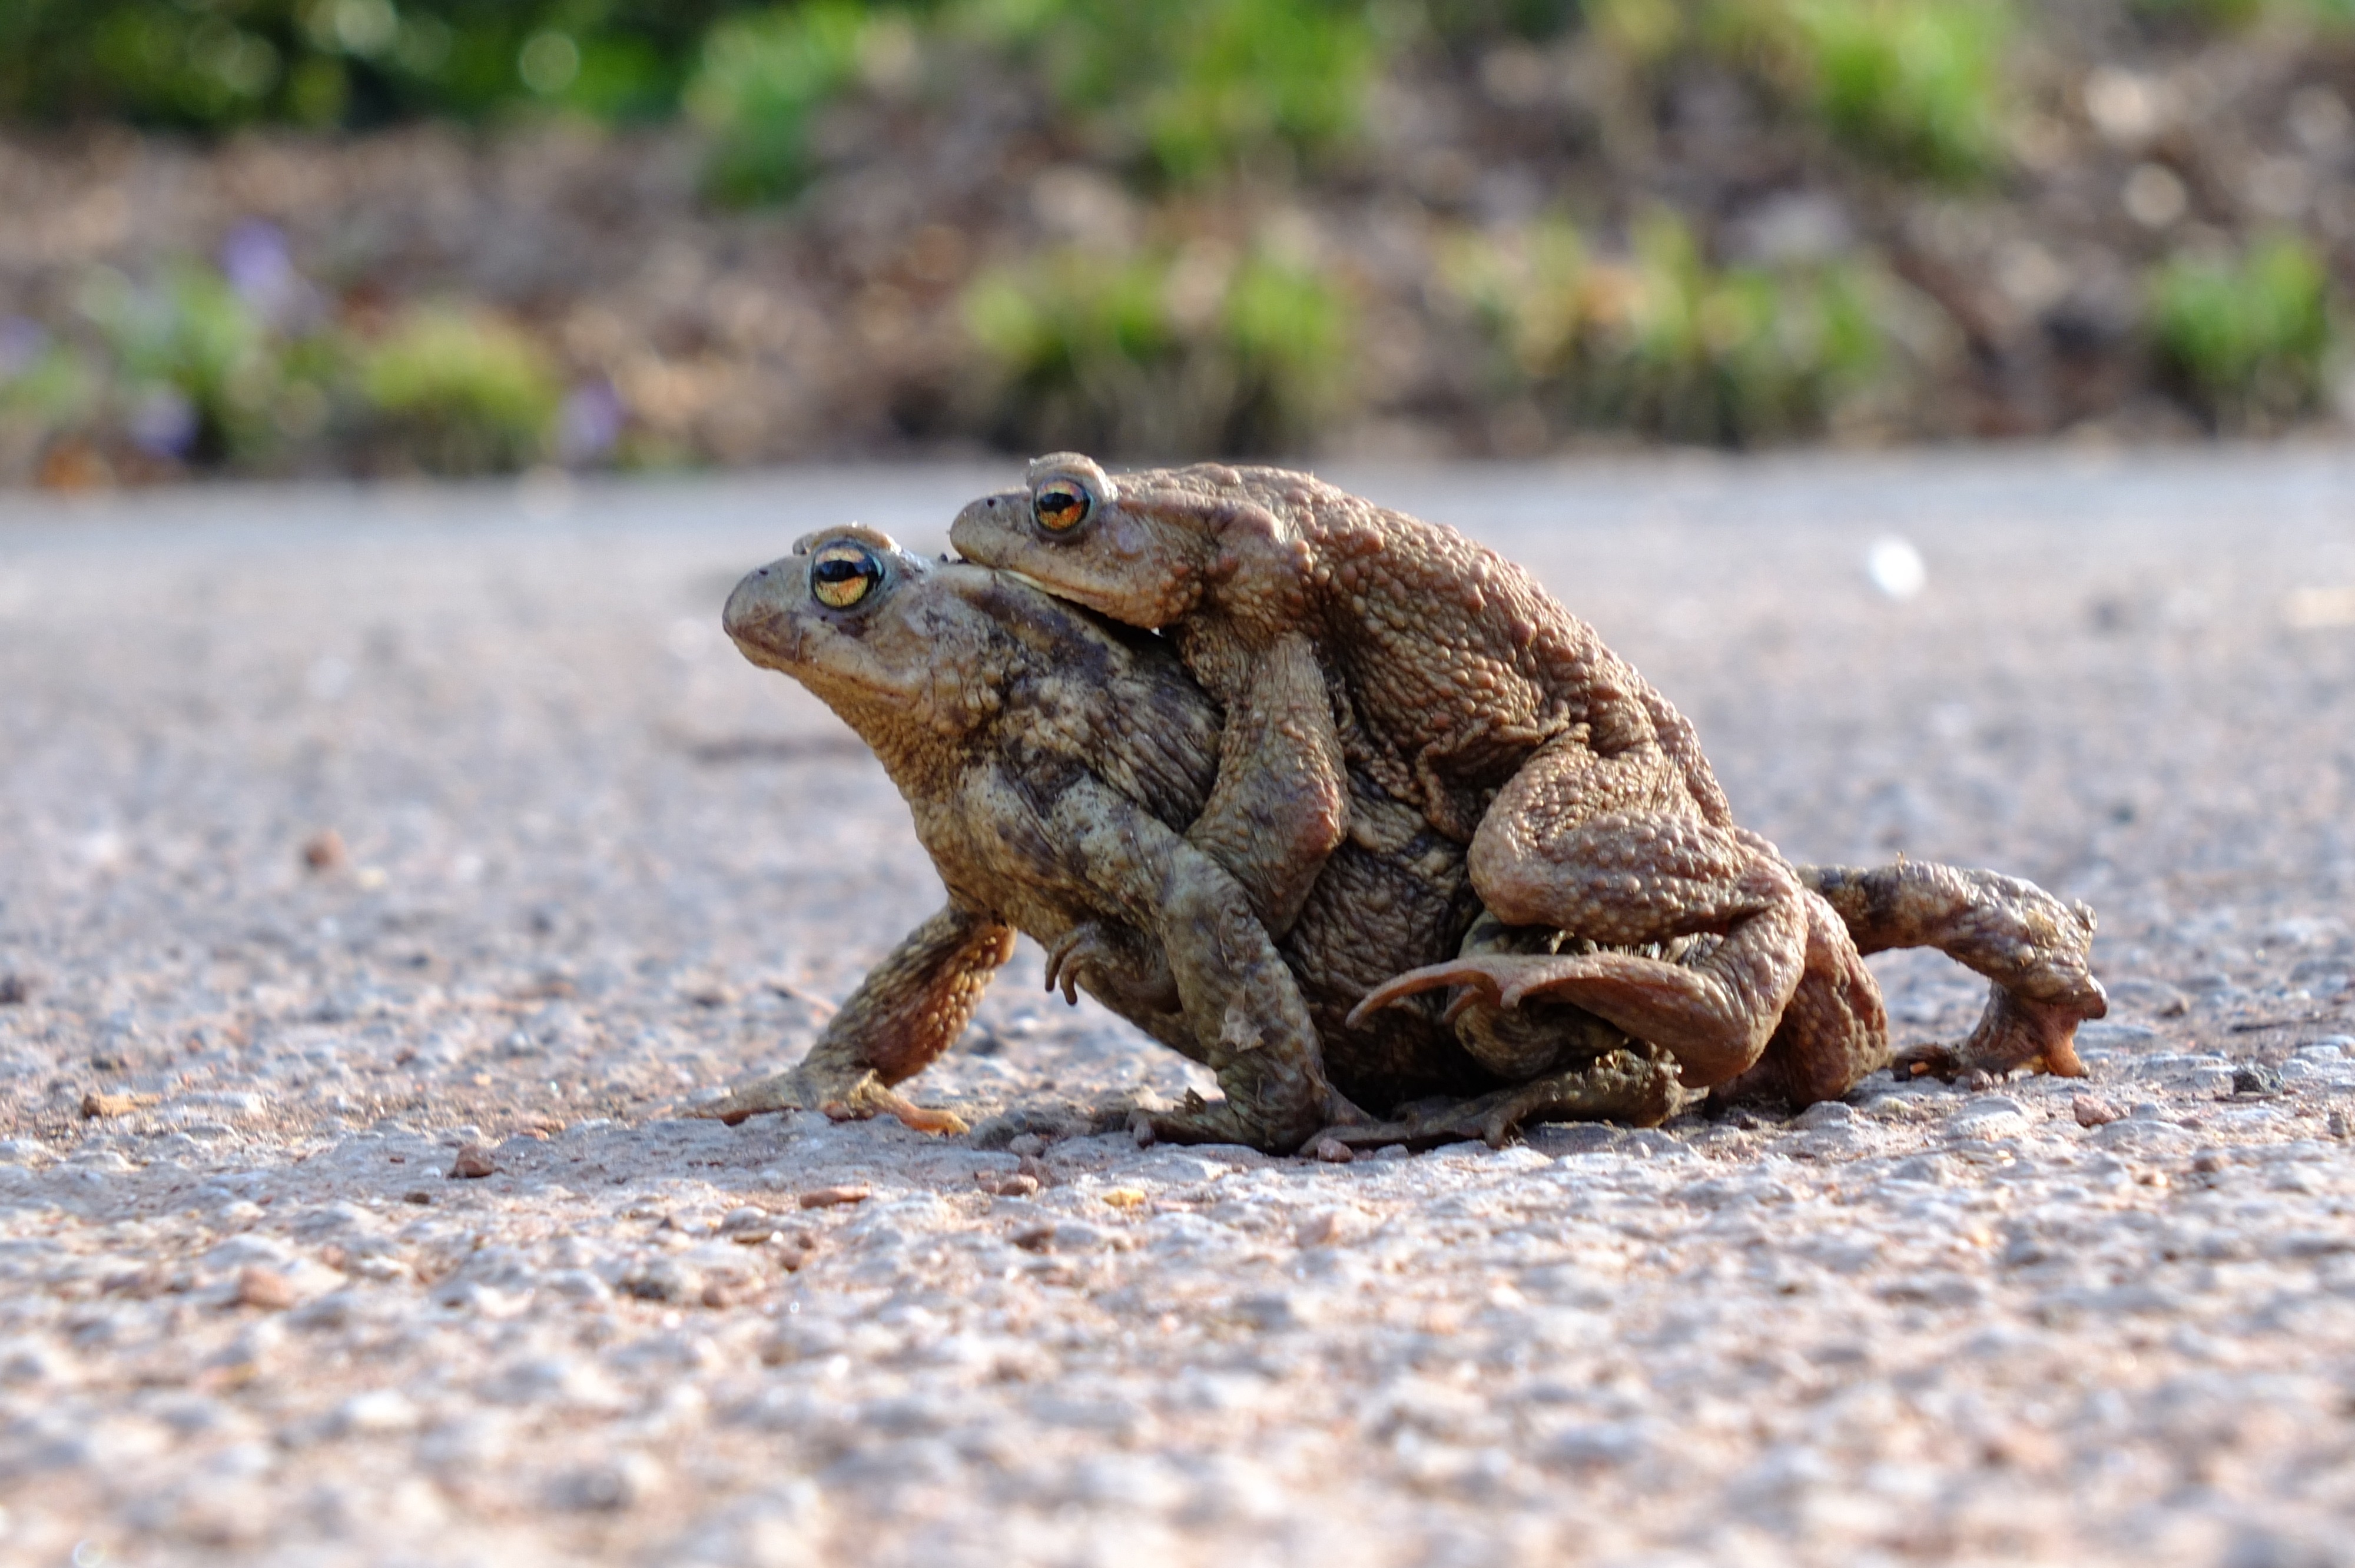
escape, old, wildlife, love, couple, charity, frog, toad, amphibian, fauna, help, vertebrate, germany, amphibians, frogs, piggyback, dusseldorf, toads, people's garden, bullfrog, ranidae, old couple, steinalt, old and weak, escape on the, with heavy luggage, old age assistance, from love, change of station, to the other shore, undeterred